Huyler's

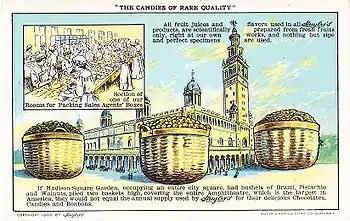
"[N]othing but ripe and perfect specimens are used" a company advertisement promised in 1909.

Huyler's was a candy and restaurant chain in the New York City metropolitan area that operated from 1874 to 1964, and for a time was the largest and most prominent chocolate maker in the United States. It was founded by John S. Huyler (rhymes with "Tyler"), who had grown up working in his father's bakery and ice cream store.